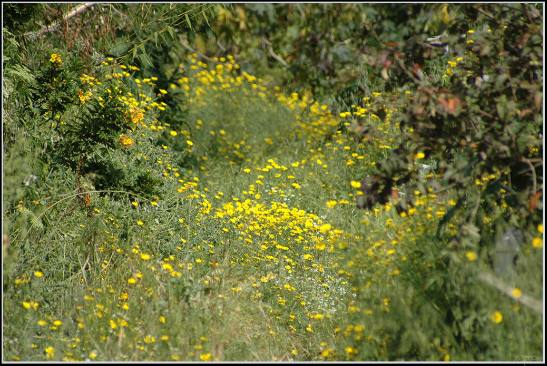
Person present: No